Marry Me (miniseries)

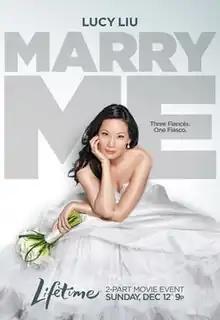
Promotional poster

Marry Me is an American romantic comedy television miniseries directed by James Hayman and written by Barbara Hall, starring Lucy Liu. It aired on Lifetime on December 12 and 13, 2010.